1900 Rittenhouse Square Apartments

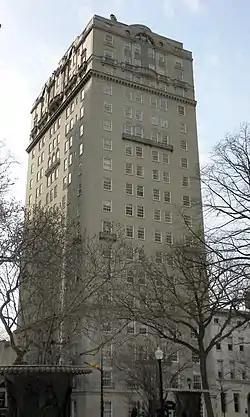

The 1900 Rittenhouse Square Apartments is a historic high-rise building on Rittenhouse Square in downtown Philadelphia, Pennsylvania. It was built 1923–1926.